Katherine "Kitty" Marshall

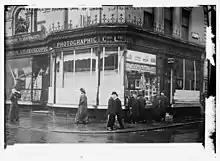
Damage done by London Suffragettes in March 1912

Marshall was with Emmeline Pankhurst and Mabel Tuke on 1 March 1912, and all were arrested after pulling up in a taxicab and stoning two windows of Number 10 (as Mrs Pankhurst's stone missed). Within an hour, the campaign of 150 suffragettes (a few every quarter of an hour) broke the windows in shops and in commercial property across Haymarket, Piccadilly, Regent Street, the Strand, Oxford Street and Bond Street. Within one day 125 were arrested for causing £5,000 of wilful damage.